Huron River (Ohio)

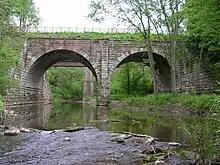
Former NYC double arch bridge over the East Branch of the Huron River, just west of Norwalk, Ohio.

Here is a detailed account of which roads cross over the main stem of the Huron River; beginning at the confluence of the East and West branches near Milan in Erie County and ending at Lake Erie near Huron in Erie County.